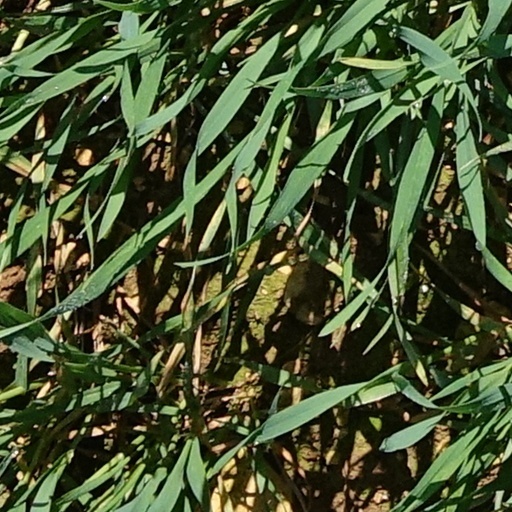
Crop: wheat